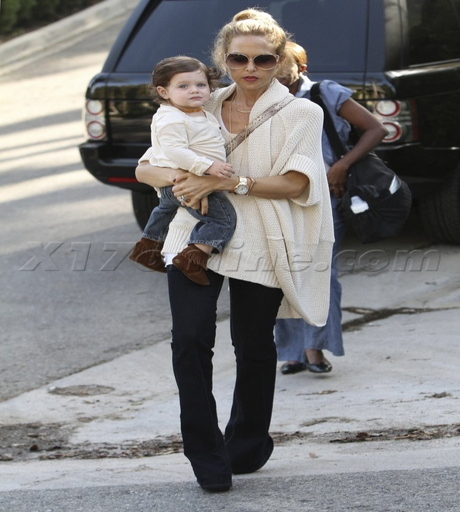
celebrity style for less all at or around $100